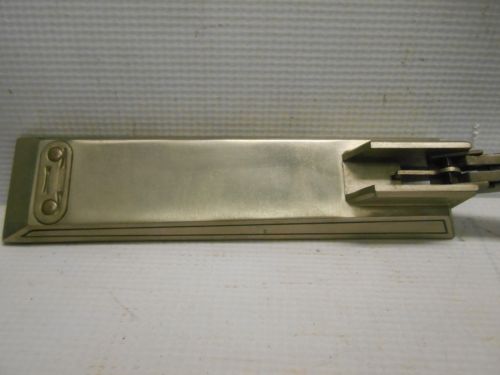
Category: stapler